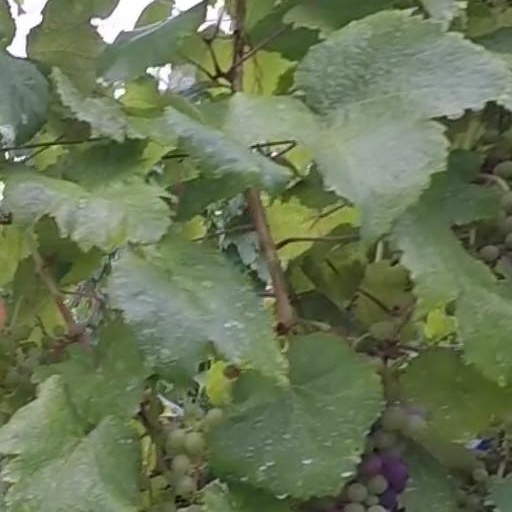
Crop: grape